Germano Rigotto

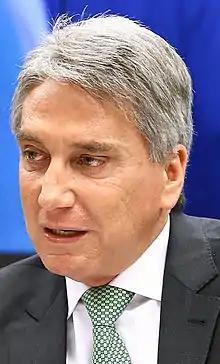
Germano Rigotto in 2015

Germano Antônio Rigotto (born 24 September 1949, in Caxias do Sul) is a Brazilian politician currently affiliated to the MDB.